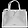
Label: Bag